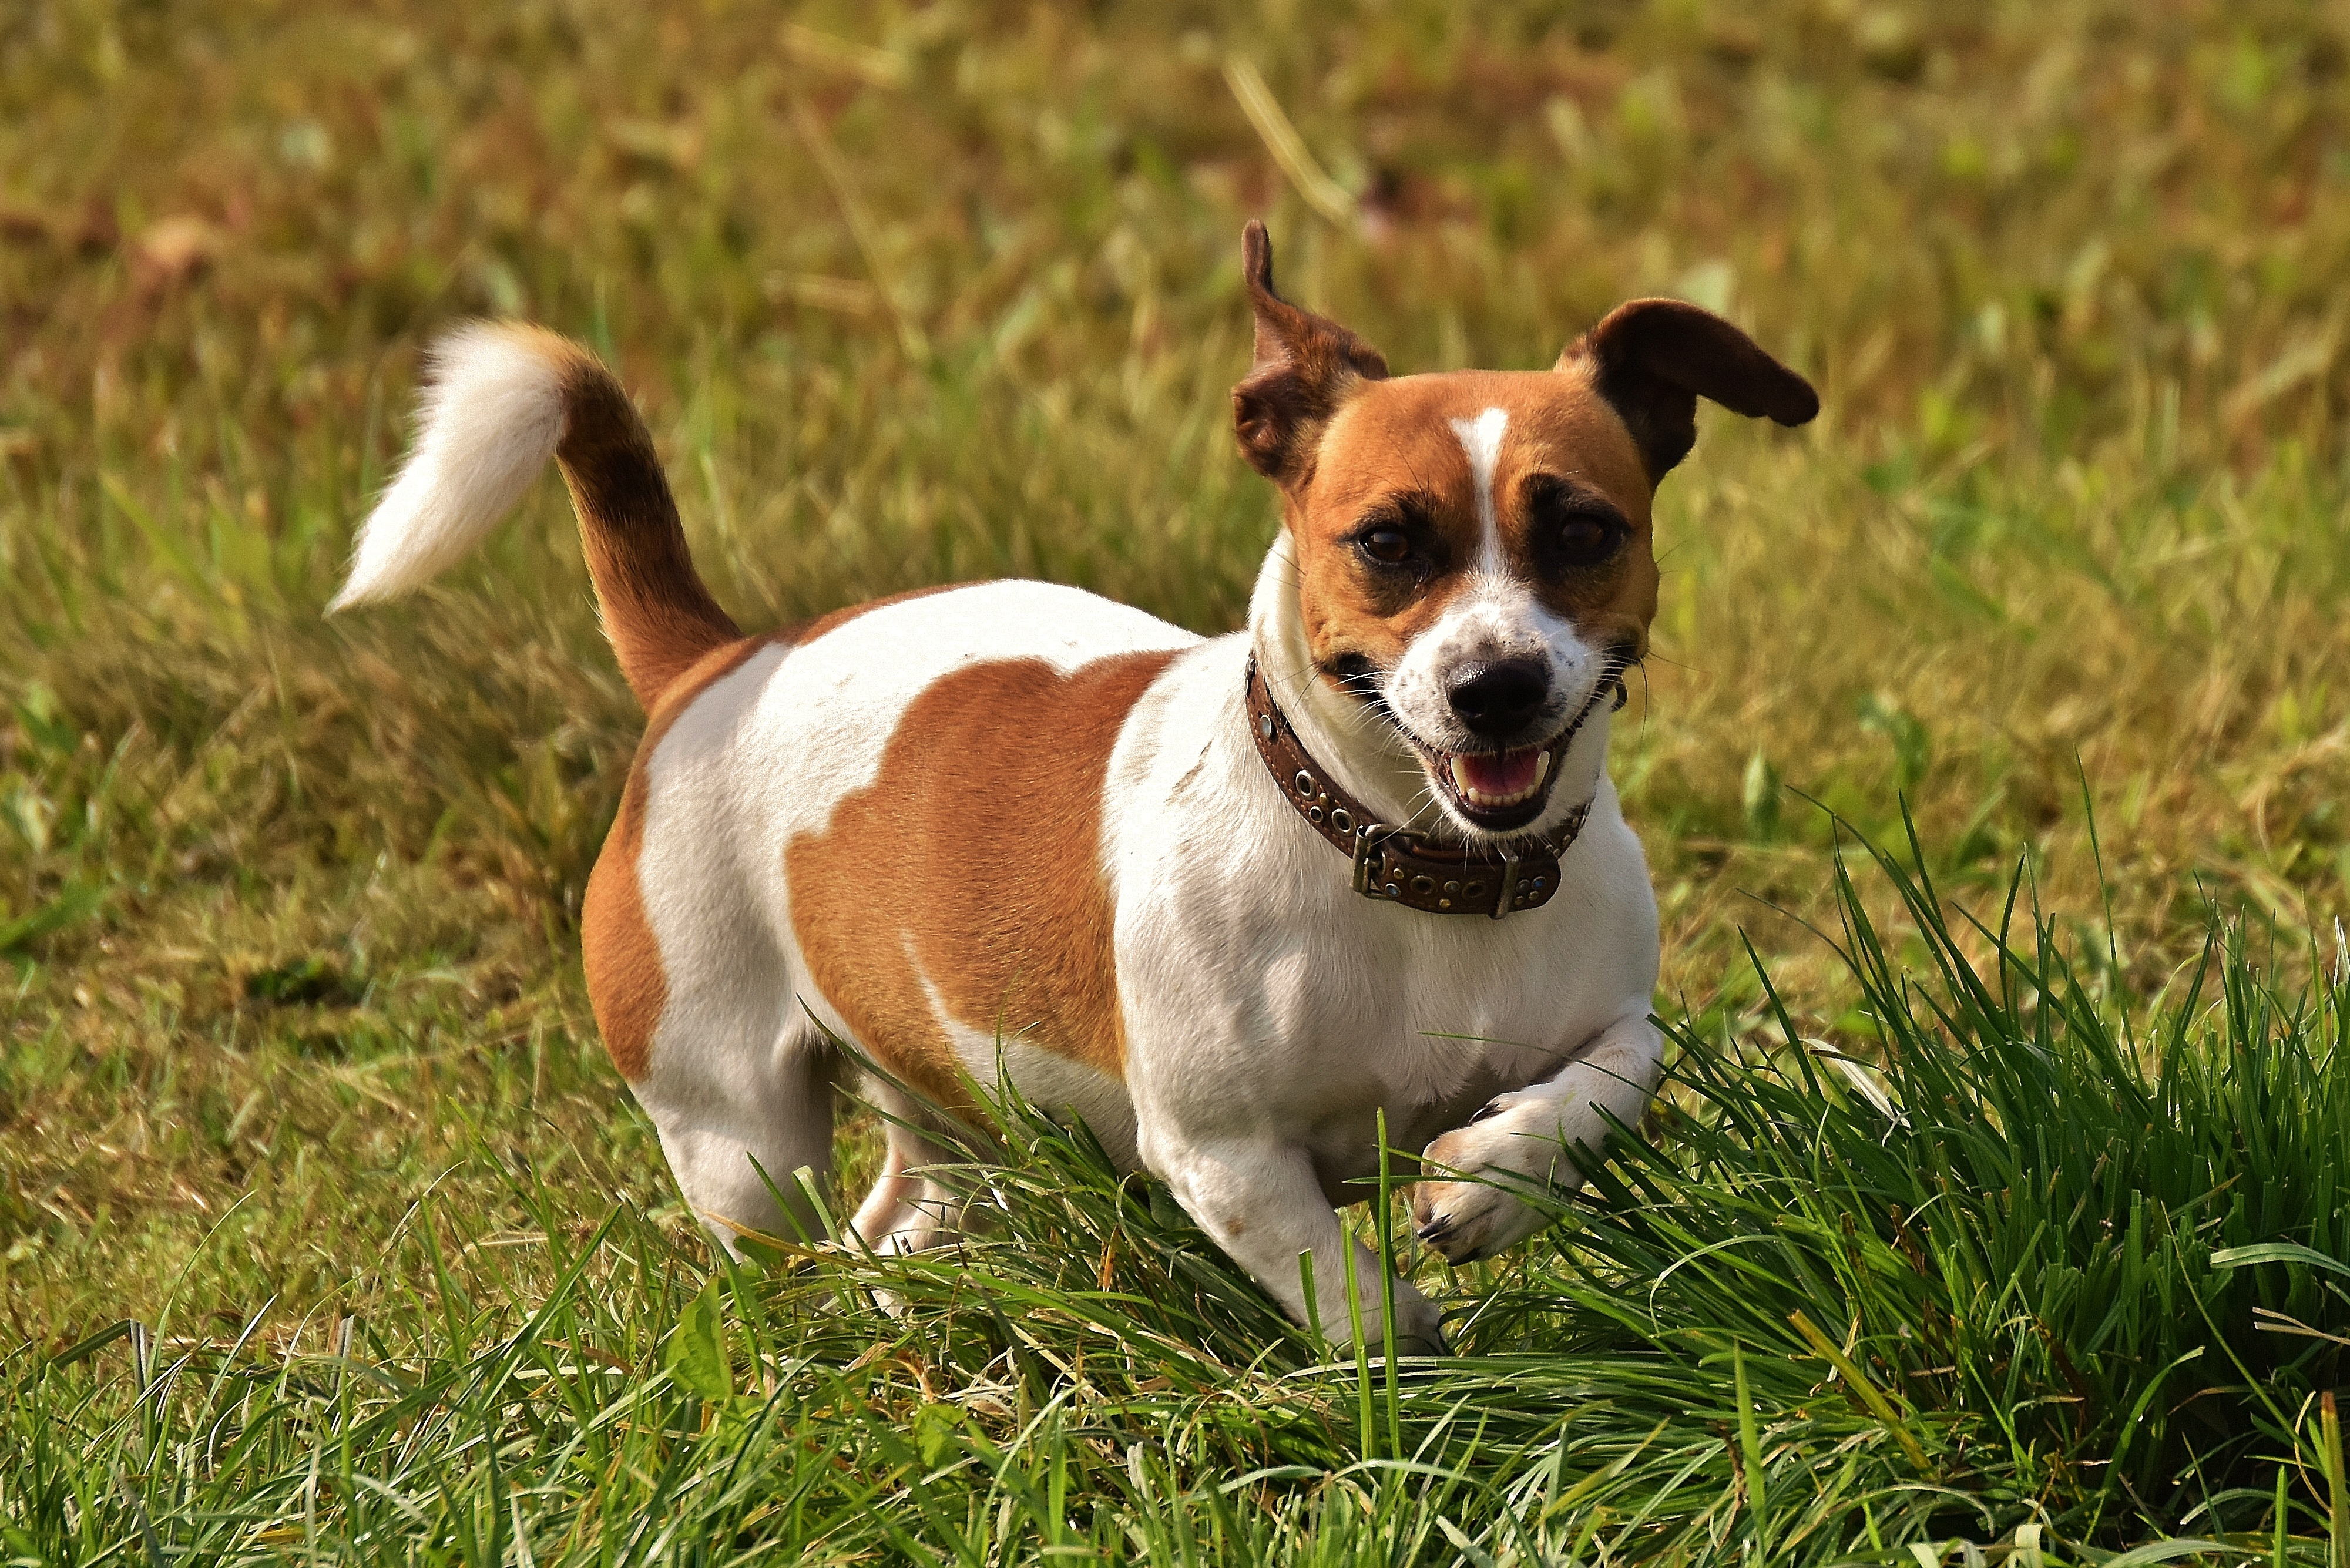
meadow, play, sweet, puppy, dog, animal, cute, pet, mammal, race, snout, vertebrate, harrier, dog breed, terrier, dear, parson russell terrier, jack russell, jack russell terrier, dog like mammal, carnivoran, russell terrier, danish swedish farmdog, toy fox terrier, brazilian terrier, miniature fox terrier